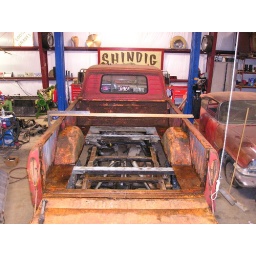
I'm putting a new floor in the bed too.